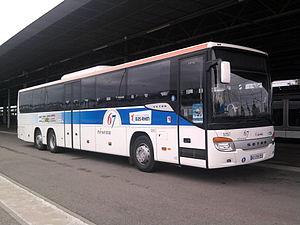
S 417 UL du Réseau interurbain du bas-Rhin (Réseau 67)
La Compagnie des transports strasbourgeois est une société publique locale, fondée en 1877 à Strasbourg. Elle a pour objectif l'exploitation du réseau de transports en commun de voyageurs sur le territoire de l'Eurométropole de Strasbourg.